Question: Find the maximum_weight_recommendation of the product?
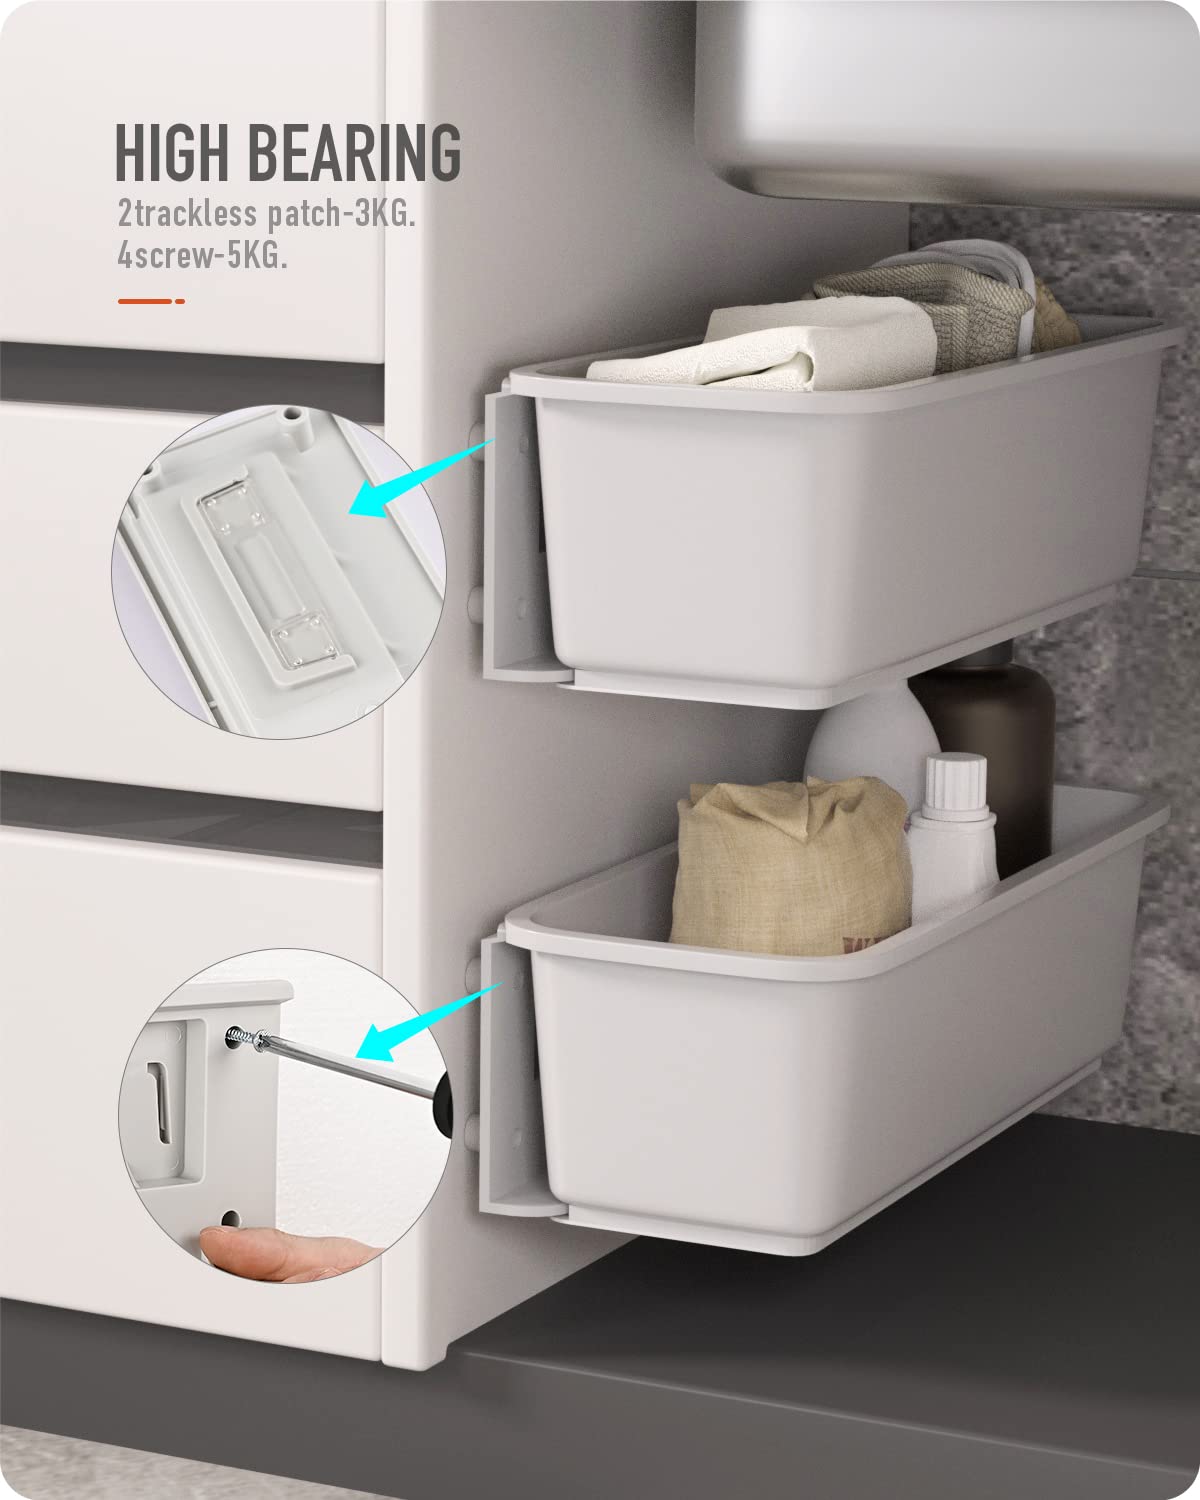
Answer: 5.0 kilogram